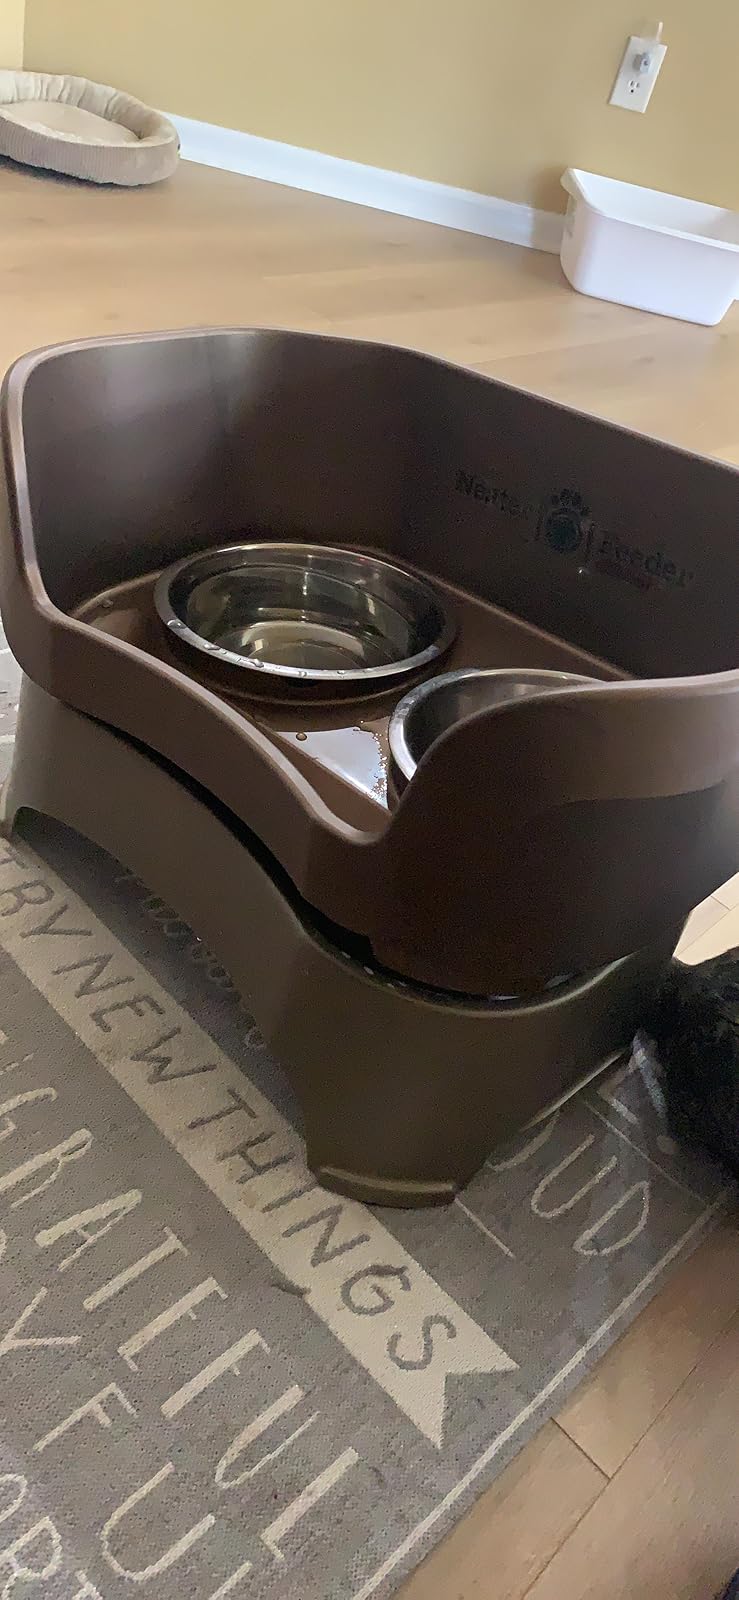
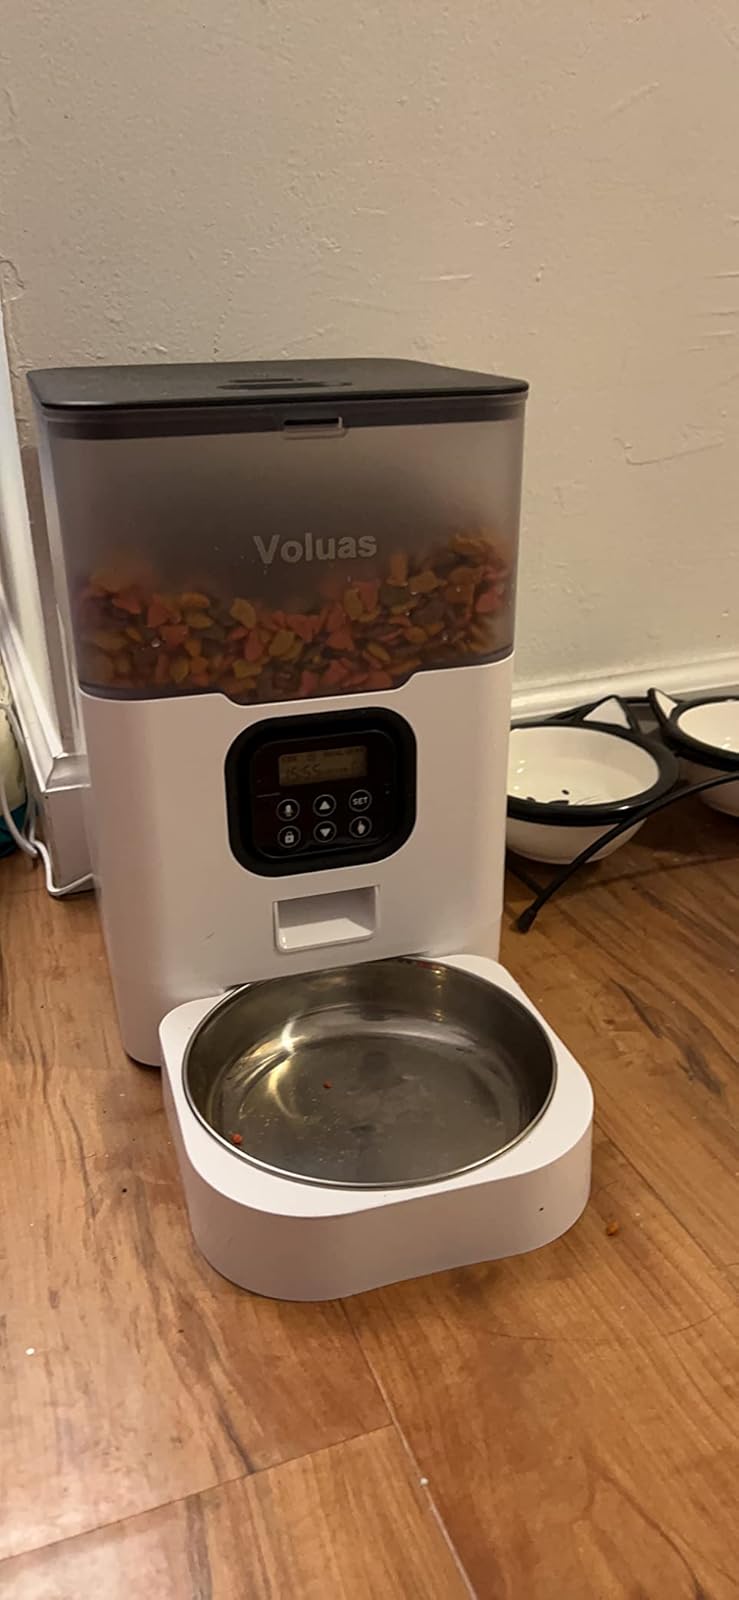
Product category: items_feeder
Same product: no